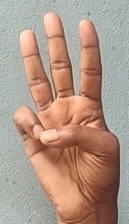
ASL sign: 6